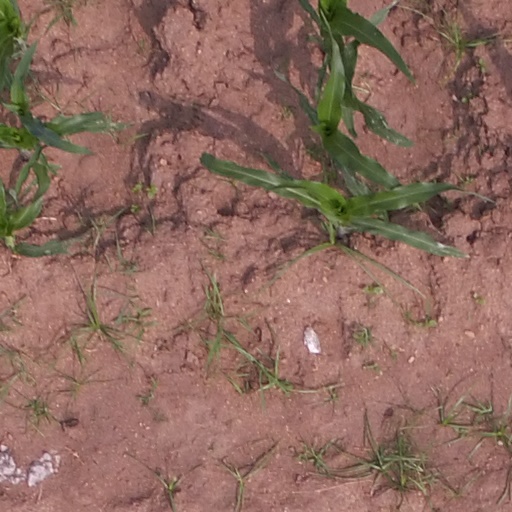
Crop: maize; corn